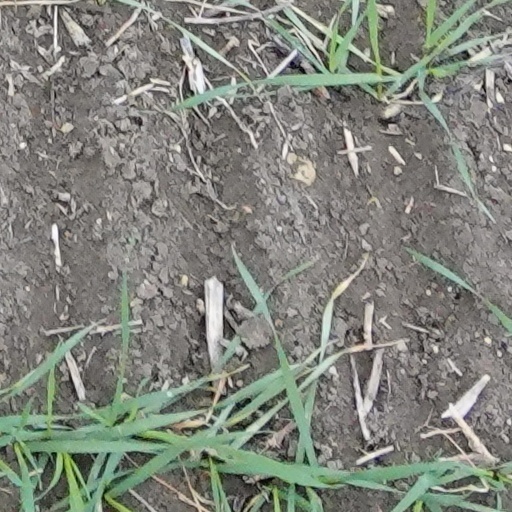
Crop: wheat